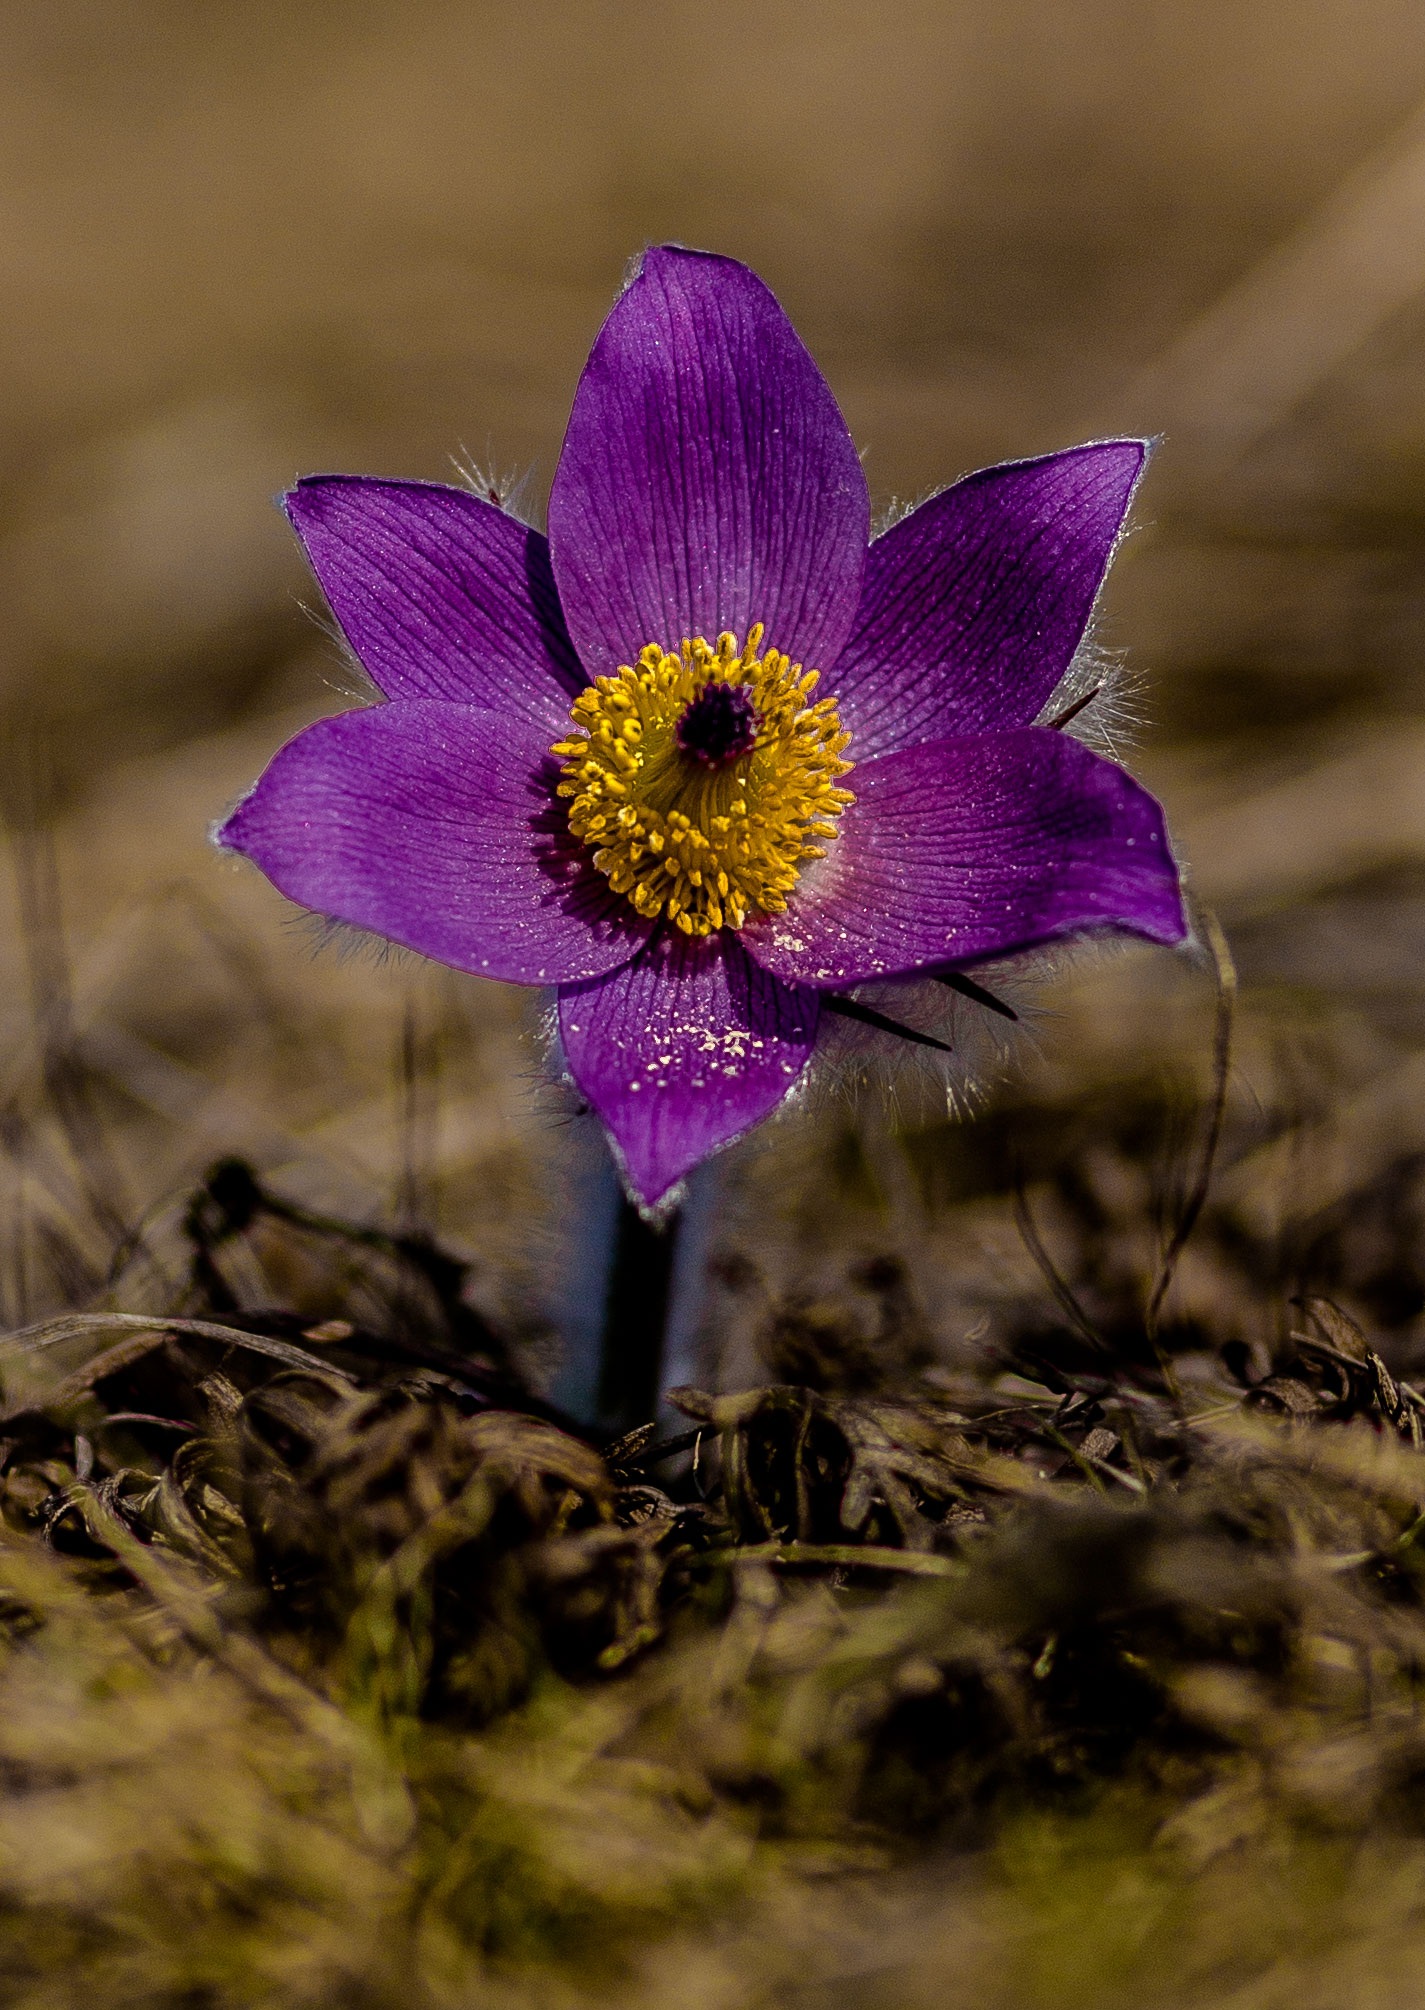
nature, plant, photography, flower, purple, petal, spring, botany, flora, wildflower, close up, spring flower, macro photography, flowering plant, plant stem, land plant